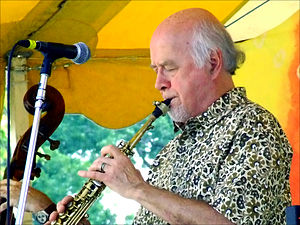
Paul Winter
Paul Winter er en amerikansk saxofonist og komponist.